Phallus

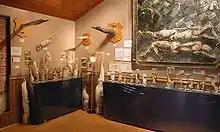
Husavik Phallusmuseum (Icelandic Phallological Museum), Húsavík

Shiva, one of the most widely worshiped male deities in Hinduism pantheon, is worshiped much more commonly in the form of the lingam. Evidence of the lingam in India dates back to prehistoric times. Although Lingam is not a "mere" phallic iconography, nor do the textual sources signify it as so, stone Lingams with several varieties are found to this date in many of the old temples and in museums in India and abroad, which are often more clearly phallic than later stylized lingams. The famous "man-size" Gudimallam Lingam in Andhra Pradesh is about in height, carved in polished black granite, and clearly represents an erect phallus, with a figure of the deity in relief superimposed down the shaft.